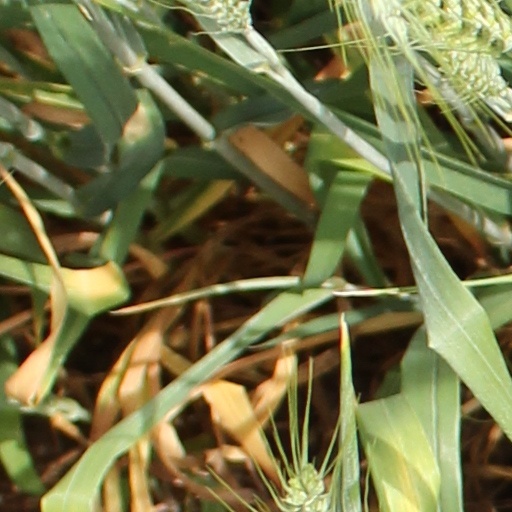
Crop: wheat